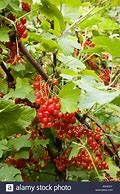
Label: redcurrant